Park Güell

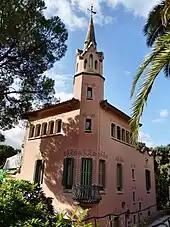
The Gaudí House Museum

The park was originally part of a failed housing development by Count Eusebi Güell, inspired by the English garden city movement. The name "Park" reflects this English influence. The location, a rocky hill called "Muntanya Pelada" (Bare Mountain), contained a large house known as Larrard House. Bordering the upscale La Salut neighborhood, Güell sought to market the area for its clean air and views. The plan included sixty triangular plots for luxury homes. Güell moved into Larrard House in 1906 to promote the project, but only two homes were ever built—neither by Gaudí.